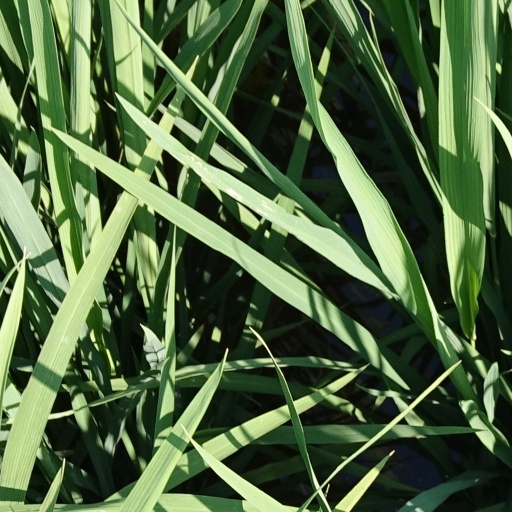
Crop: rice